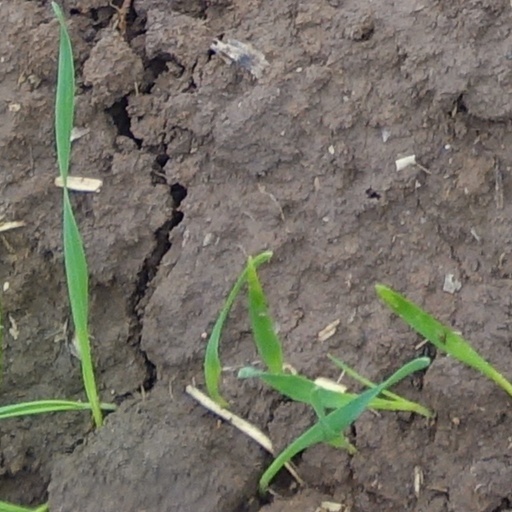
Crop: wheat